History of Dublin to 795

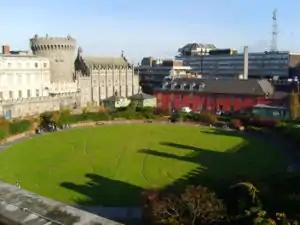
The original site of the black pool from which Dublin takes its name

By the early 7th century Áth Cliath had acquired a neighbour in the form of a large and important ecclesiastical settlement about half a kilometre to the southeast. Referred to in various annals and martyrologies as Duiblinn (Modern Irish "Dubhlinn", or "Blackpool"), it took its name from a dark tidal pool in the River Poddle a short distance to the north. (This pool no longer exists, but its location is marked by the site of the Coach House and Castle Gardens at the rear of Dublin Castle.) Covering an area of about 5 hectares, Dubhlinn was one of the largest settlements of its kind in the country, and shared its distinctive pear-shaped outline with hundreds of other ecclesiastical or quasi-ecclesiastical enclosures of the time. This outline can still be discerned in the morphology of the modern city, especially in the oval configuration of St Peter's Row, Whitefriar Street, Stephen Street, and Johnson's Place. In later centuries, this area was served by the local parish church of St Peter's on The Mount, which may have replaced a much earlier church.